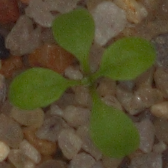
Label: shepherds_purse